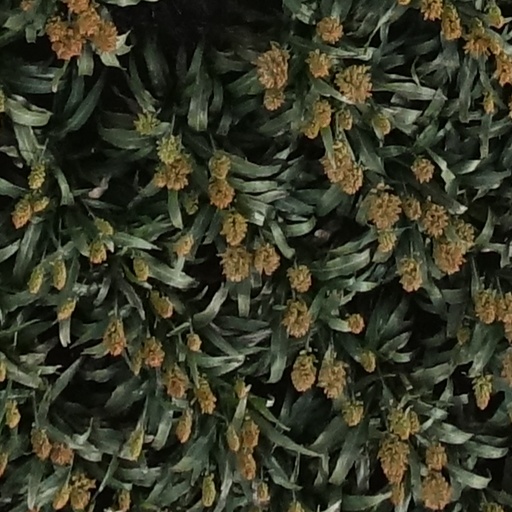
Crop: sorghum